Rose Grieco

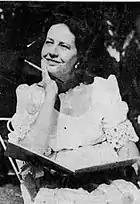
Rose Grieco in 1961

Rose Grieco (1915–1995) was an American writer. She was born in Montclair, New Jersey, to Italian immigrant parents. Her short stories and plays are grounded in Italian-American culture and written with affection and humor.